Codex Bobiensis

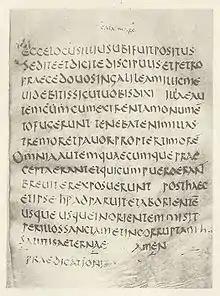
Codex Bobiensis – The last page of the Gospel of Mark.

Codex Bobiensis or Bobbiensis is one of the oldest Old Latin manuscripts of the New Testament, albeit in fragmentary form. It is designated by the siglum "k" or VL 1 in the Beuron register of Late Latin New Testament manuscripts. The text contains parts of the Gospel of Mark (Mark 8:8-16:8) and Gospel of Matthew (-15:36).